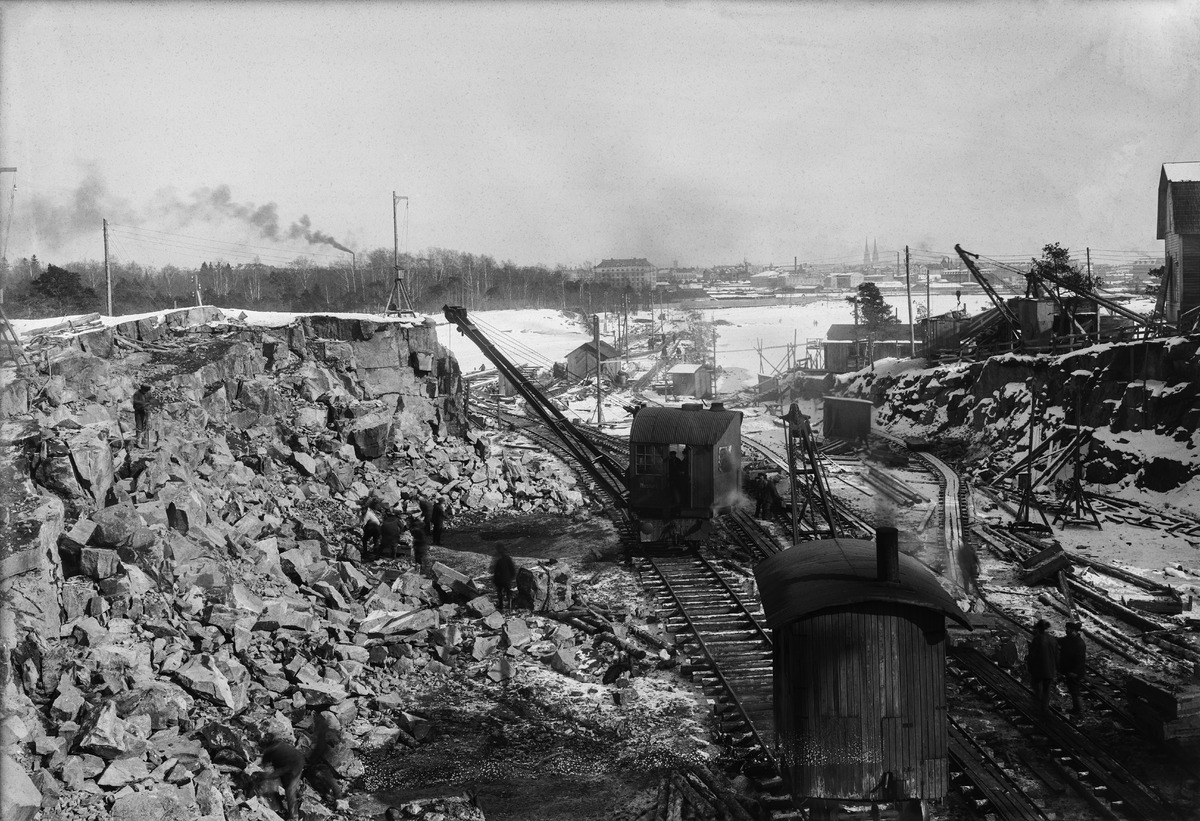
Satamarakennustöitä Jätkäsaaressa
sisällön kuvaus: Satamarakennustöitä Jätkäsaaressa mustavalkoinen
Kuvaaja: Rosenberg, Harald, valokuvaaja
Ajankohta: kuvausaika 1910 -luku
Paikka: Suomi, Uusimaa, Helsinki, Jätkäsaari Helsinki, Jätkäsaari
Aiheet: satamat, saaret